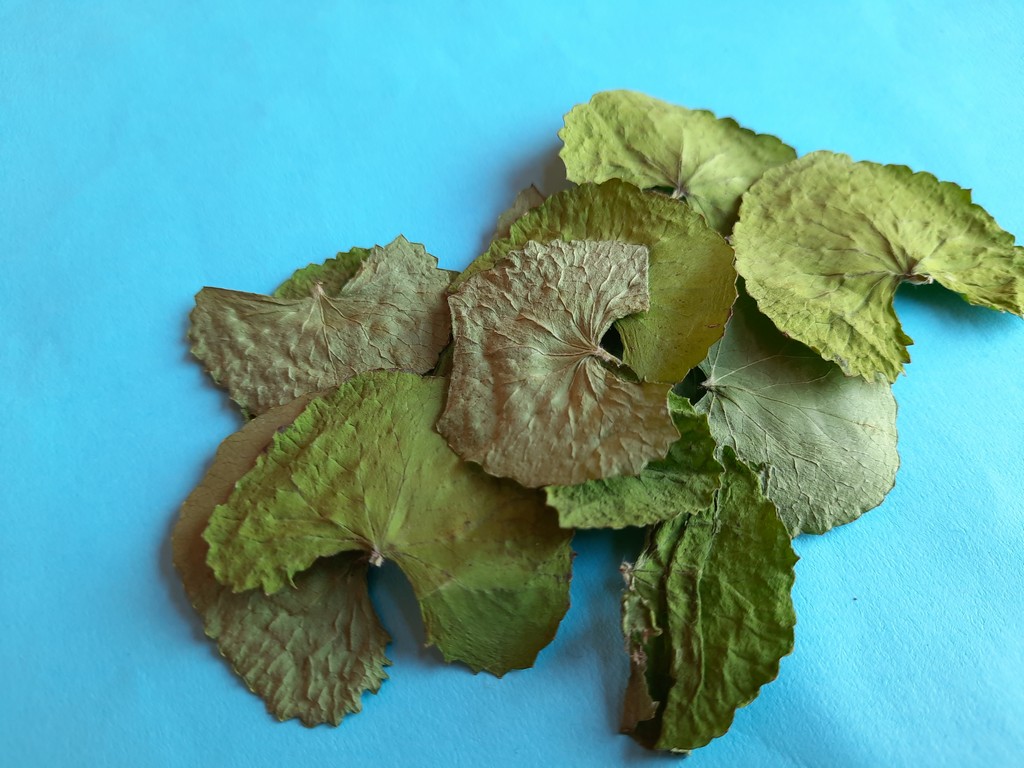
Label: Dried